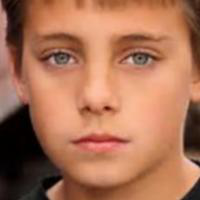
Age group: age 01-10